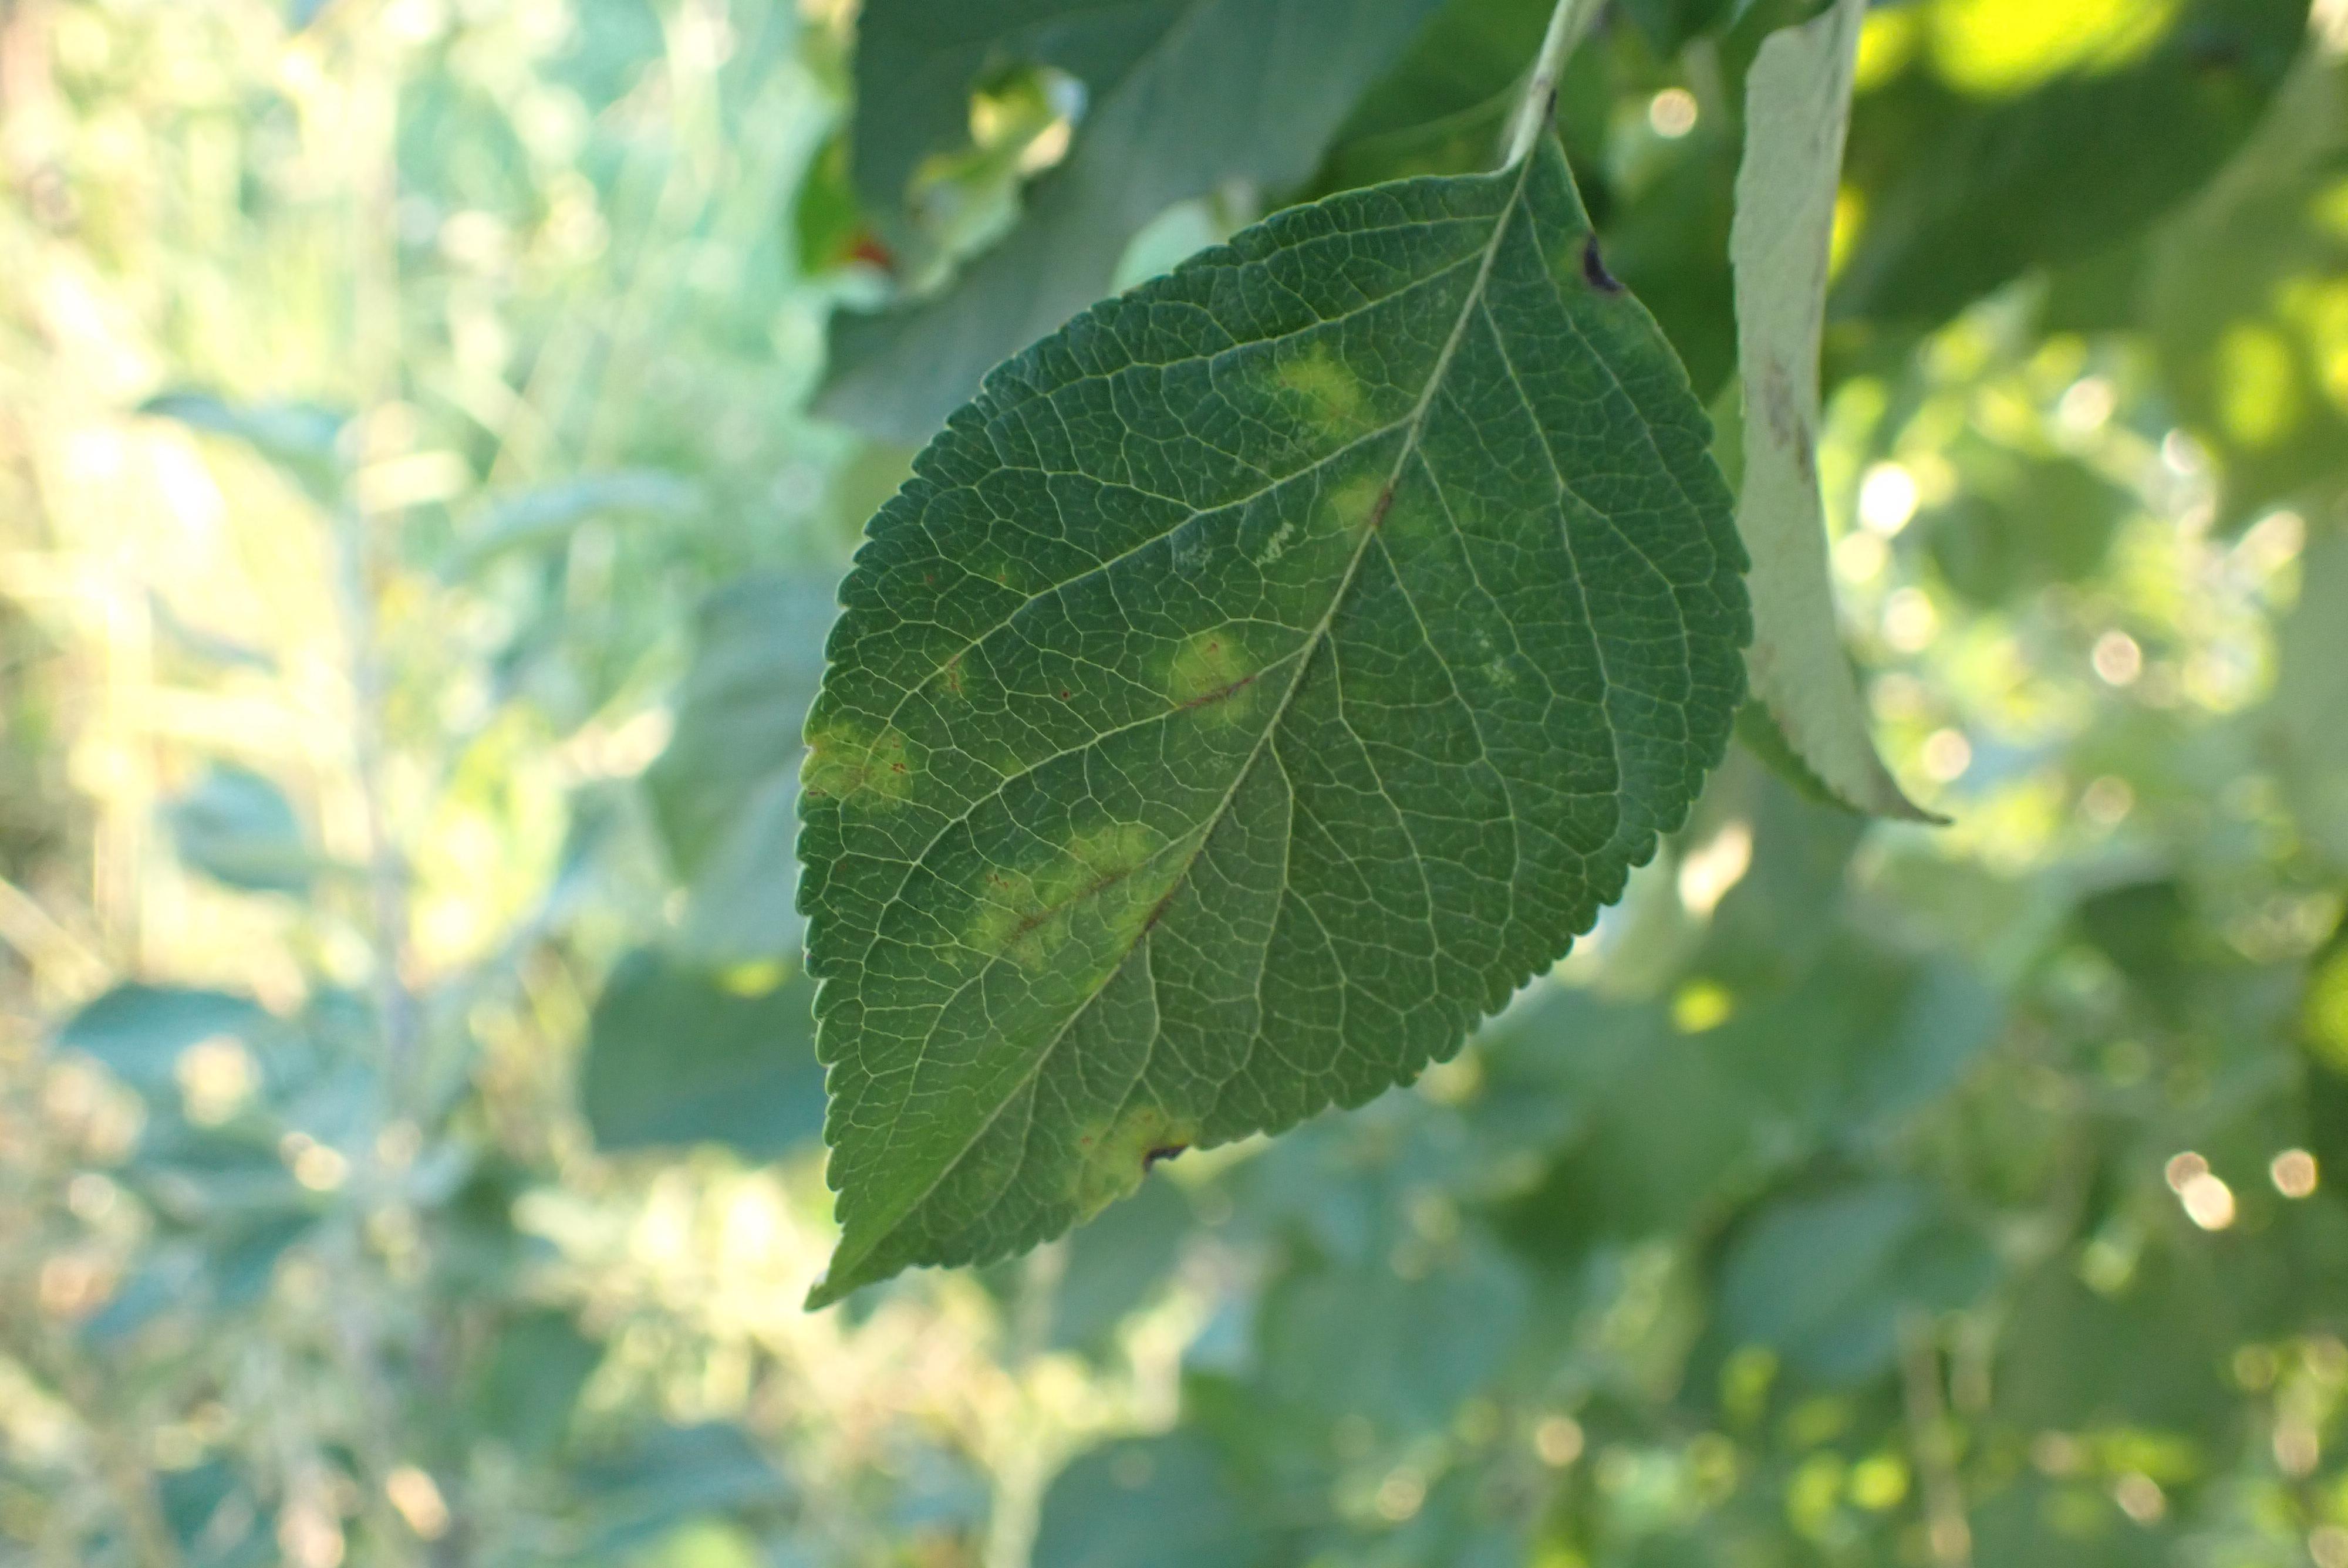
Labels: scab